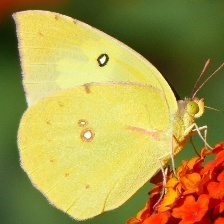
Species: SOUTHERN DOGFACE
Butterfly family (ImageNet category): sulphur_butterfly